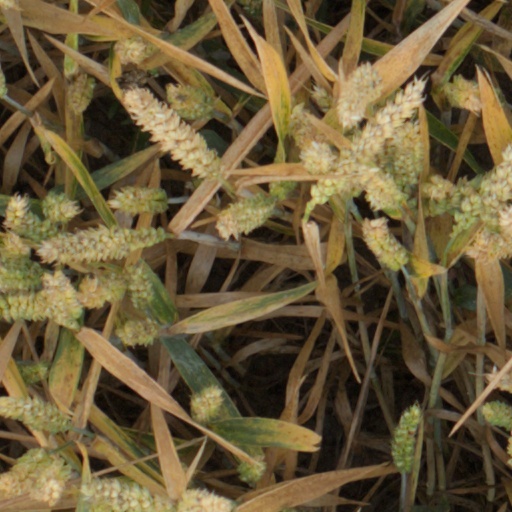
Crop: wheat